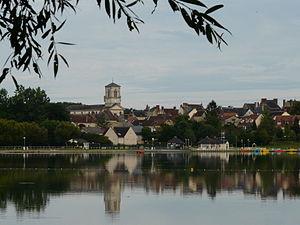
vue générale de la ville prise de l'étang de bois-roger"
Le Mêle-sur-Sarthe est une commune française, située dans le département de l'Orne en région Normandie, peuplée de 686 habitants.